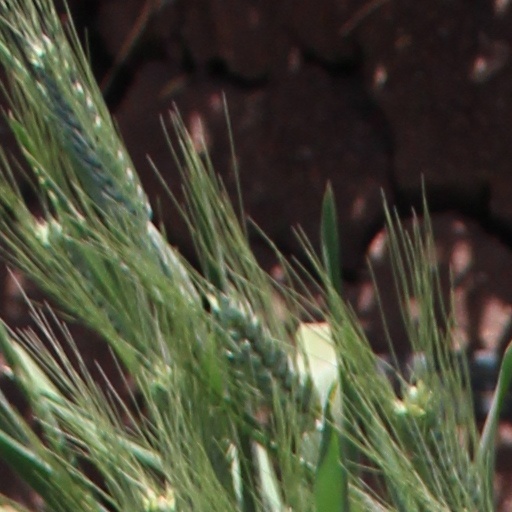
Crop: wheat